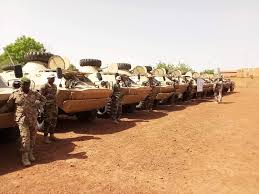
Label: BTR